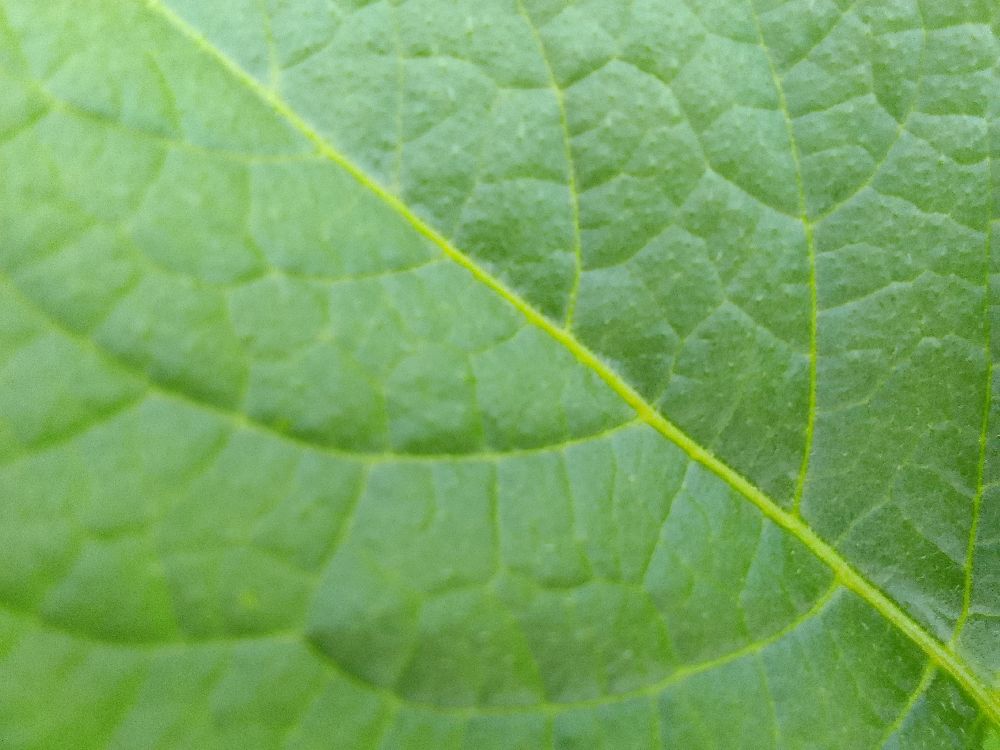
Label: Healthy